Akron RubberDucks

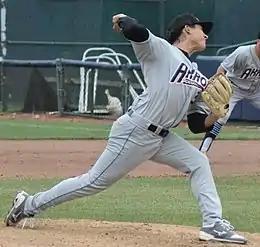
Eli Morgan with the RubberDucks in 2019

The RubberDucks won their first Eastern League Championship under the new name in 2016, sweeping Trenton 3-0. Akron also hosted the 2016 Eastern League All-Star Game at Canal Park.